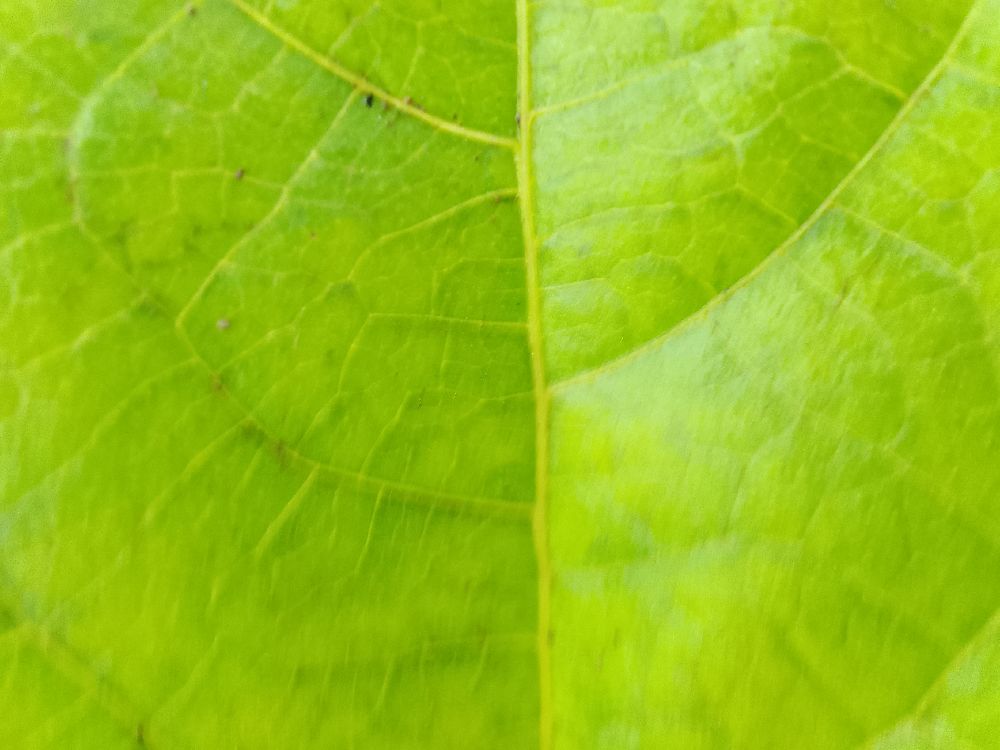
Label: healthy